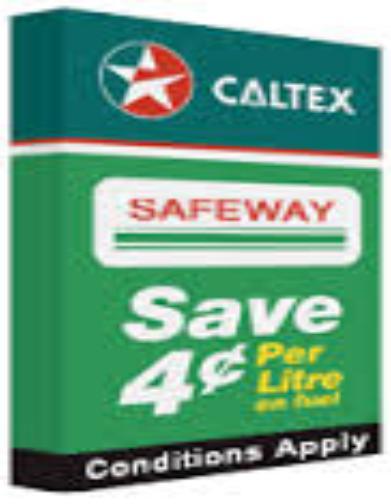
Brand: caltex woolworths
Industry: Others